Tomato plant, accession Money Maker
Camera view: horizontal (90 deg, fisheye); turntable rotation: 60 degrees
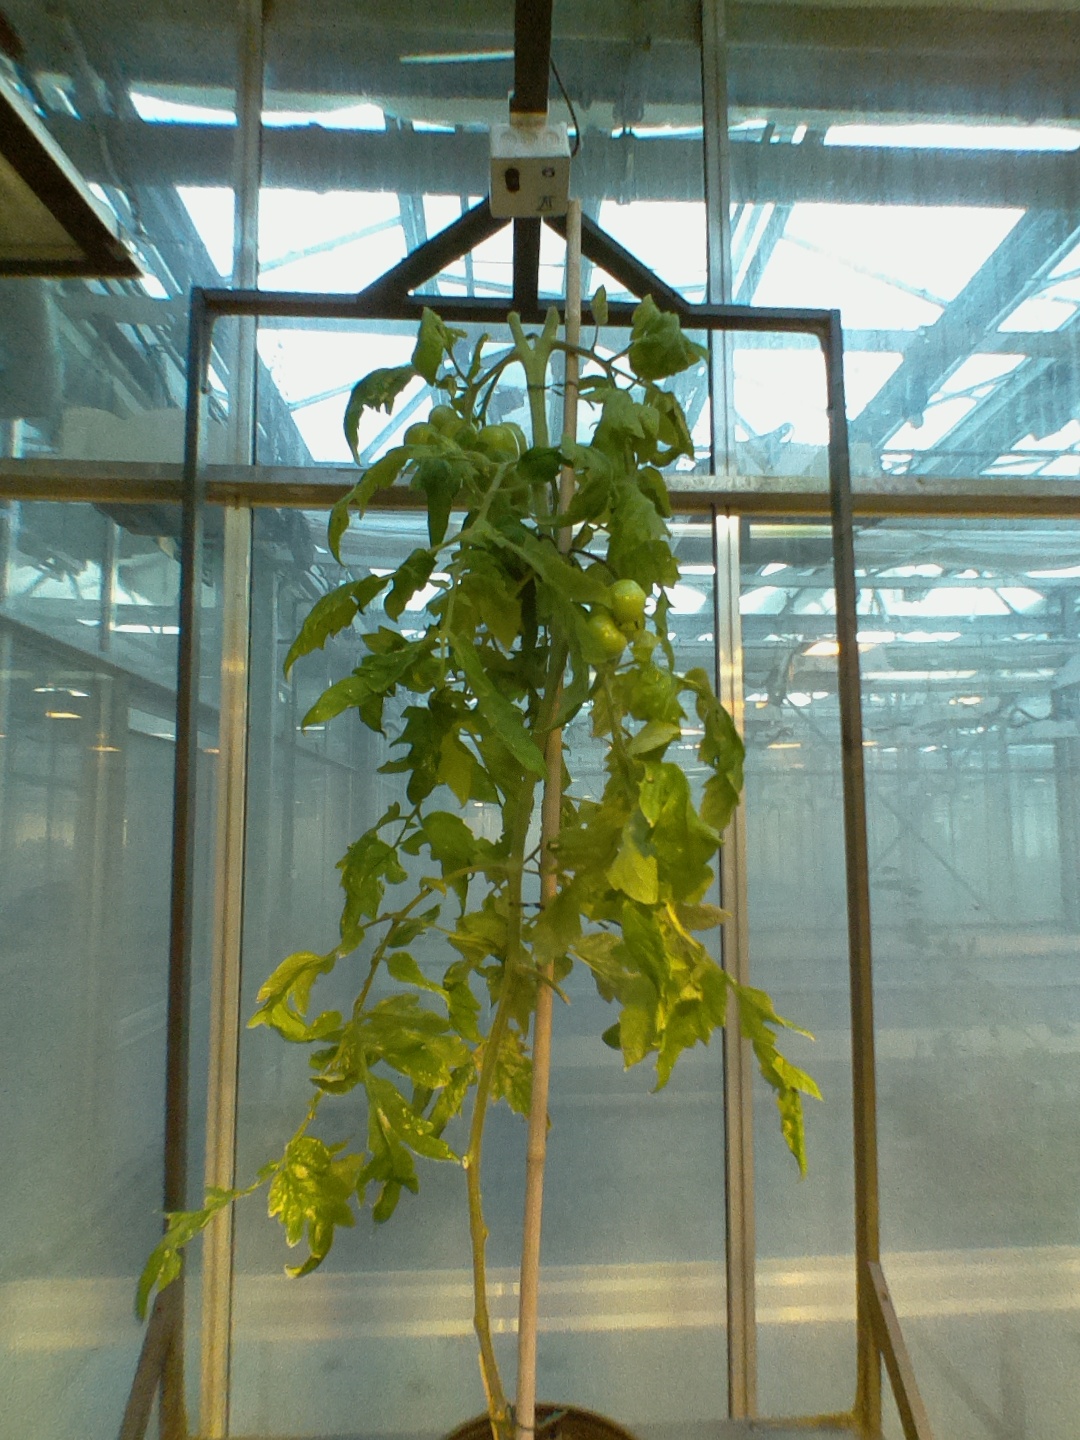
BBCH growth stage 78: 80% -90% of final fruit size